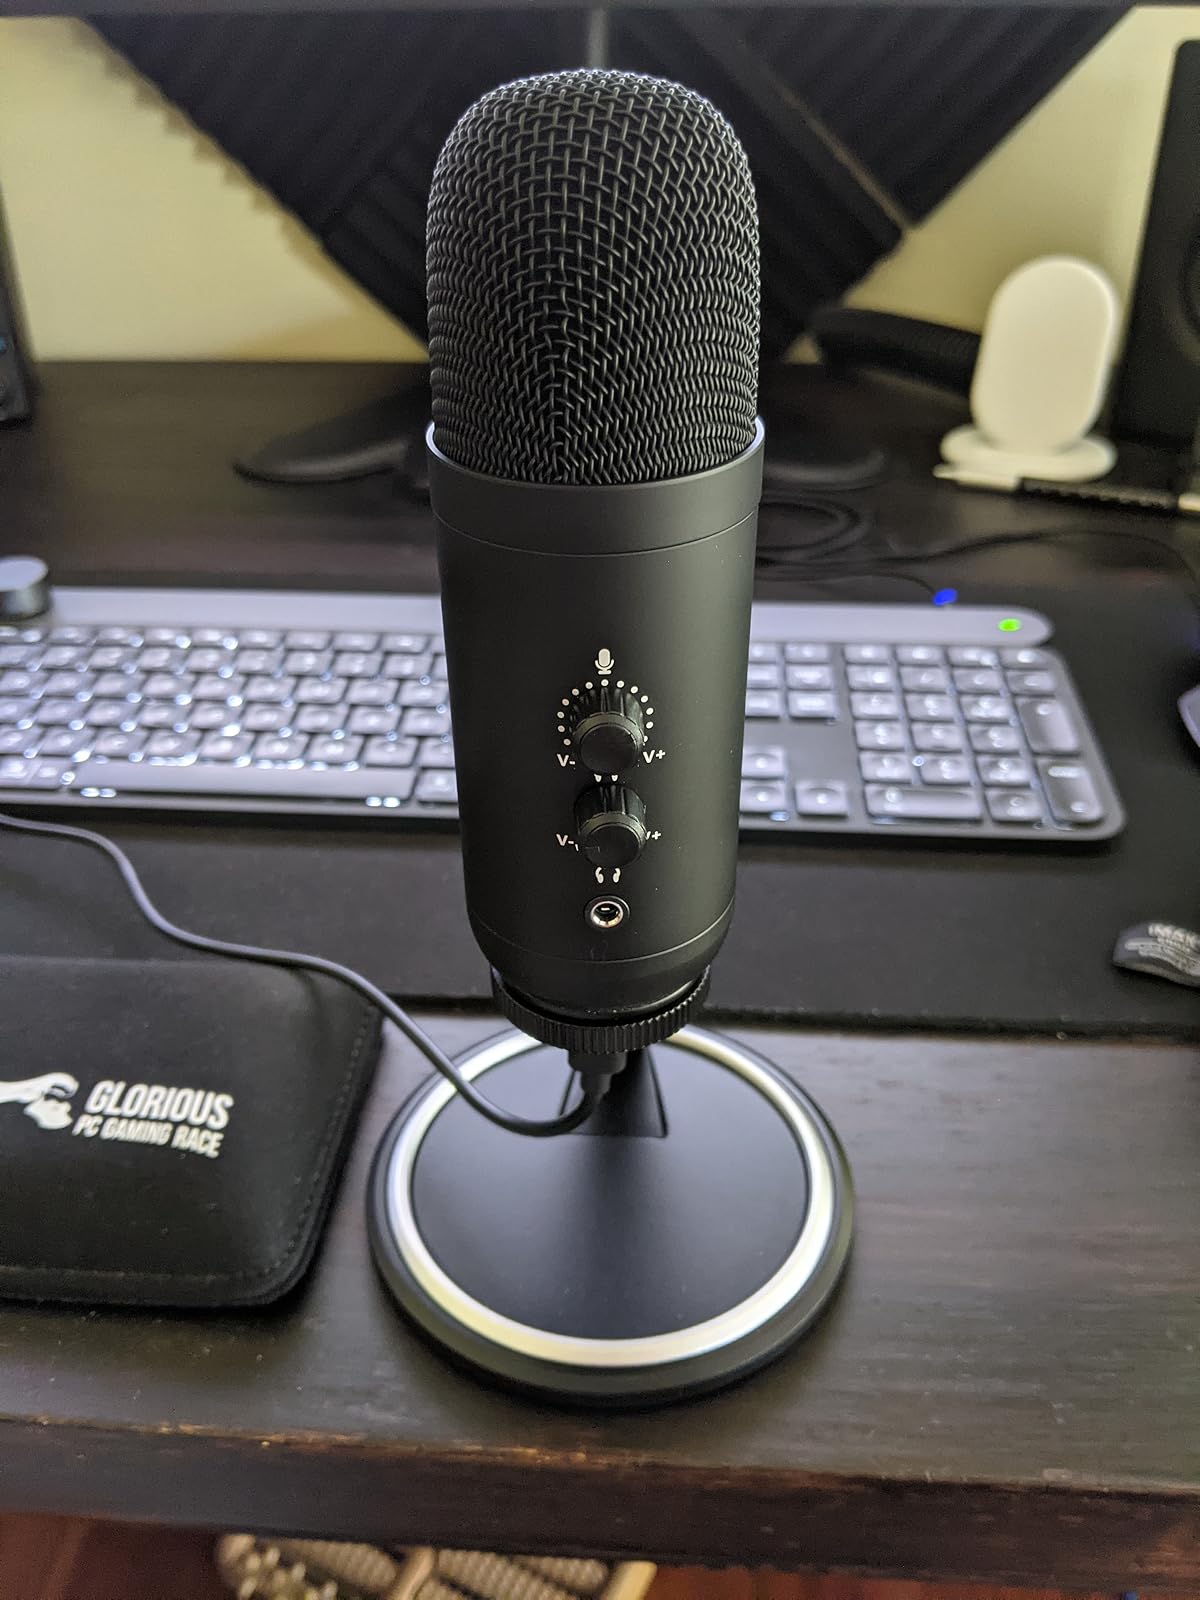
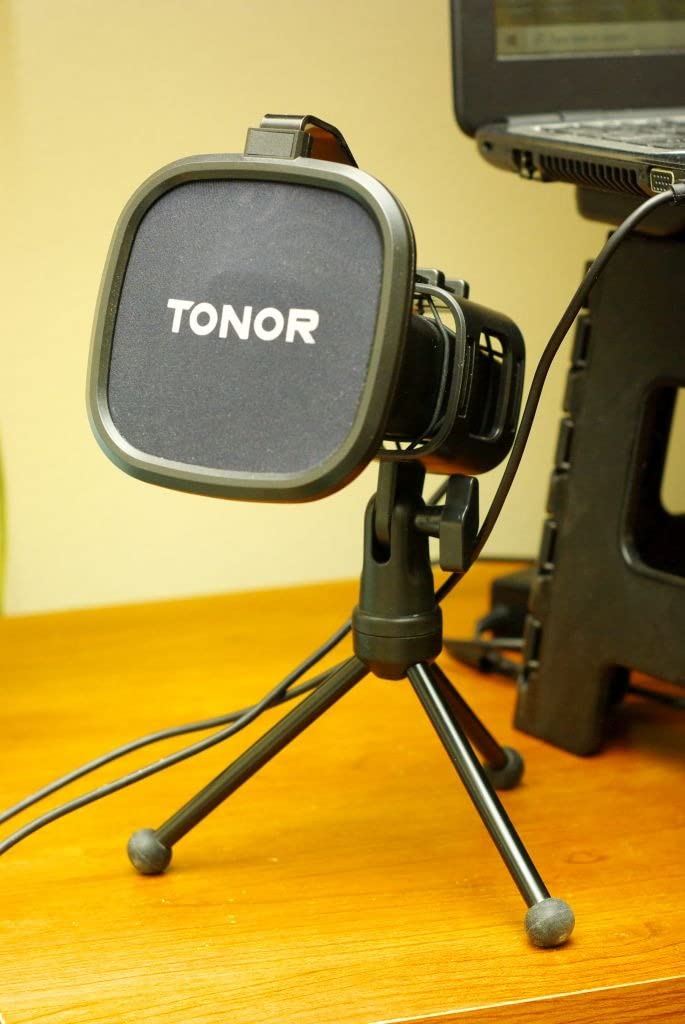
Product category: microphone
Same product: no